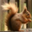
Label: squirrel